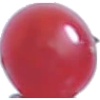
Label: redcurrant